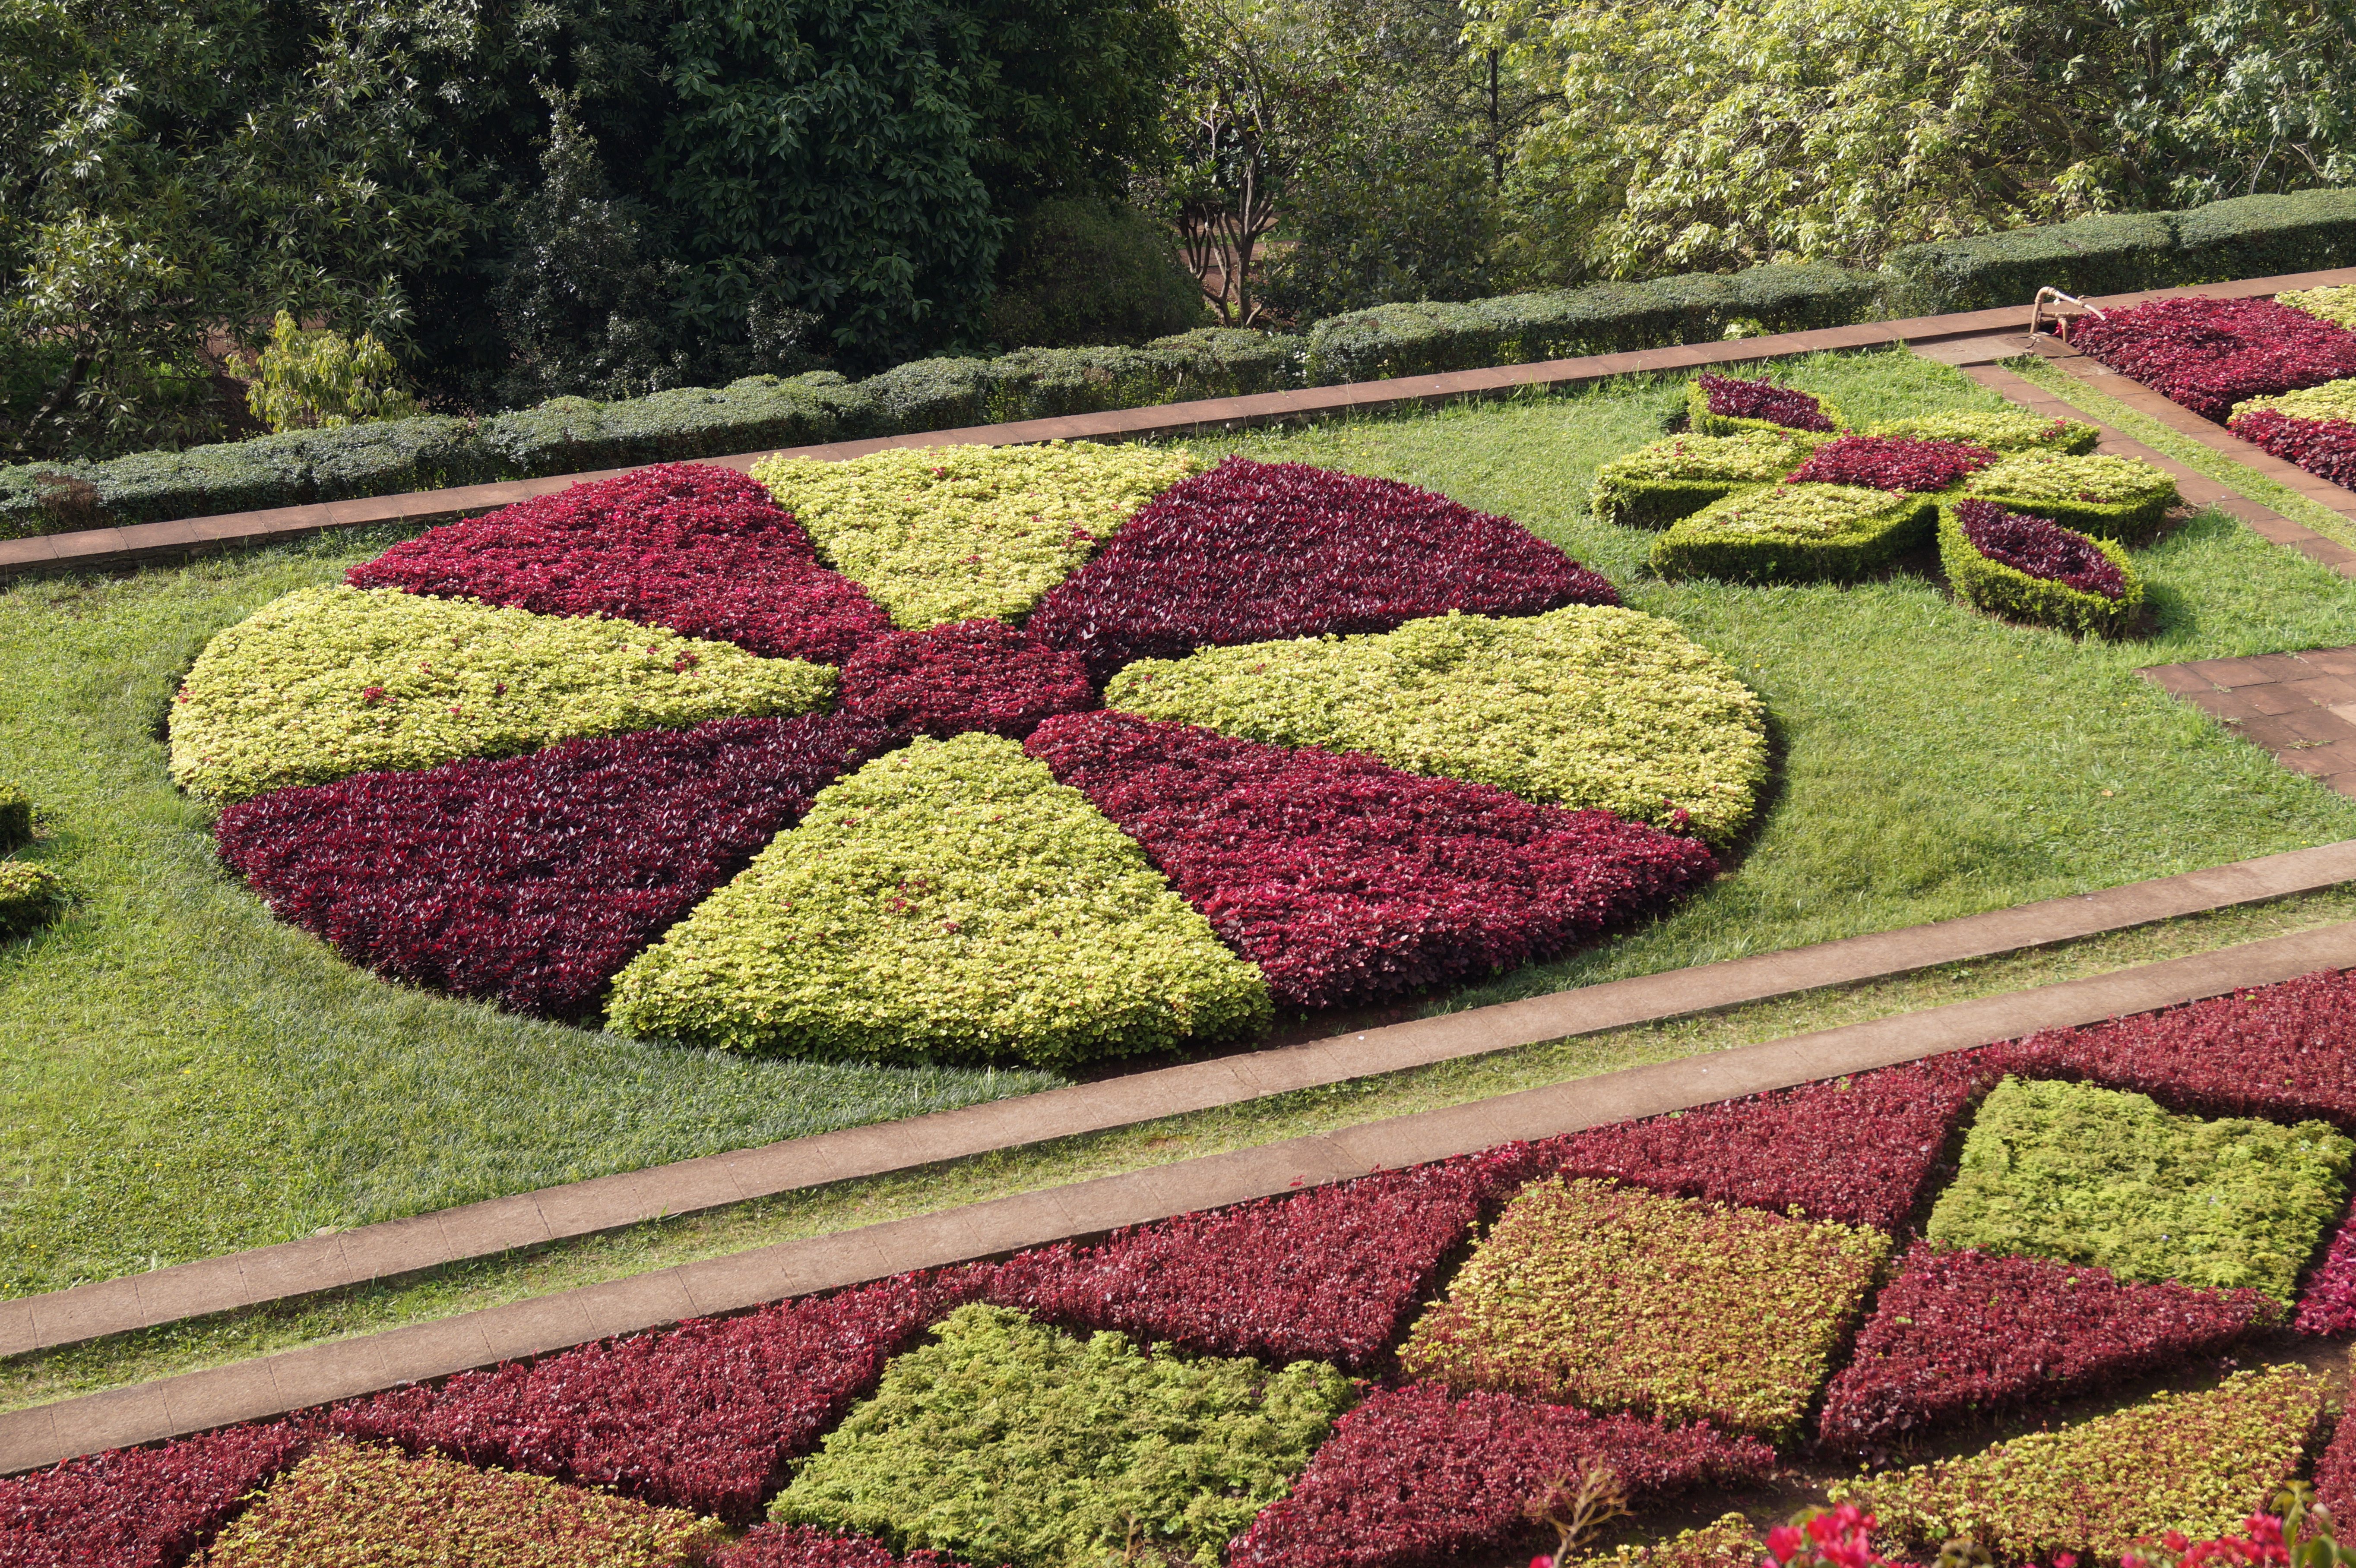
botanic, garden, funchal, madeira, plant, botany, botanical garden, flower, grass, shrub, groundcover, flooring, perennial plant, landscaping